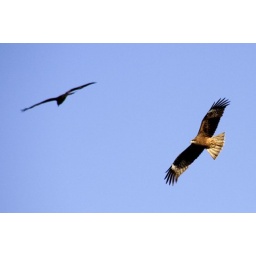
plenty of birds flying over the marina